Romería de El Rocío

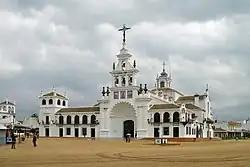
Hermitage of El Rocío

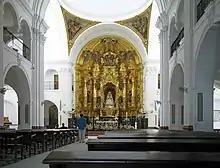
Interior of the church

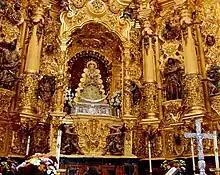
The Virgin of El Rocío

The Romería de El Rocío is a procession/pilgrimage on the second day of Pentecost to the Hermitage of El Rocío in the countryside of Almonte (Huelva), Andalucia, Spain, in honor of the Virgin of El Rocío. In recent years the "Romería" has brought together roughly a million pilgrims each year.